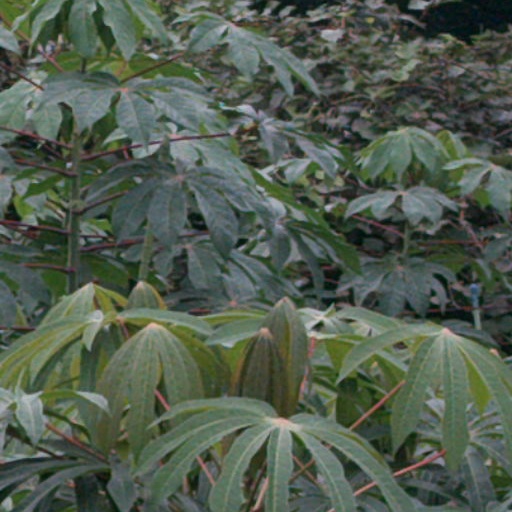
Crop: cassava